Bezuidenhouts Pass

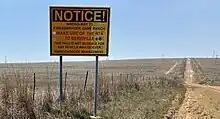
Road to Bezuidenhout's Pass - October 2023

Bezuidenhouts Pass is a mountain pass located in the Drakensberg mountains, in the northern part of KwaZulu-Natal province of South Africa on the road between Harrismith and Bergville. It takes its name from Daniël Bezuidenhout, who owned a farm nearby.